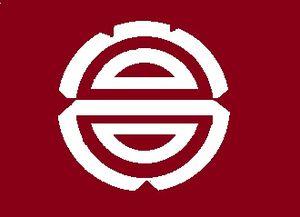
Takahata est un bourg du district de Higashiokitama, dans le Nord de l'île de Honshū, au Japon.